Ovni (film)

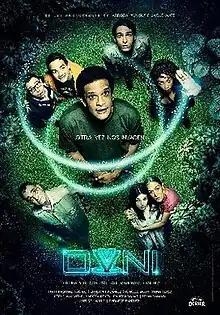
Theatrical release poster

Ovni is a 2016 Dominican science fiction comedy film written and directed by Raúl Marchand Sánchez. Starring Tony Pascual and Christian Álvarez.